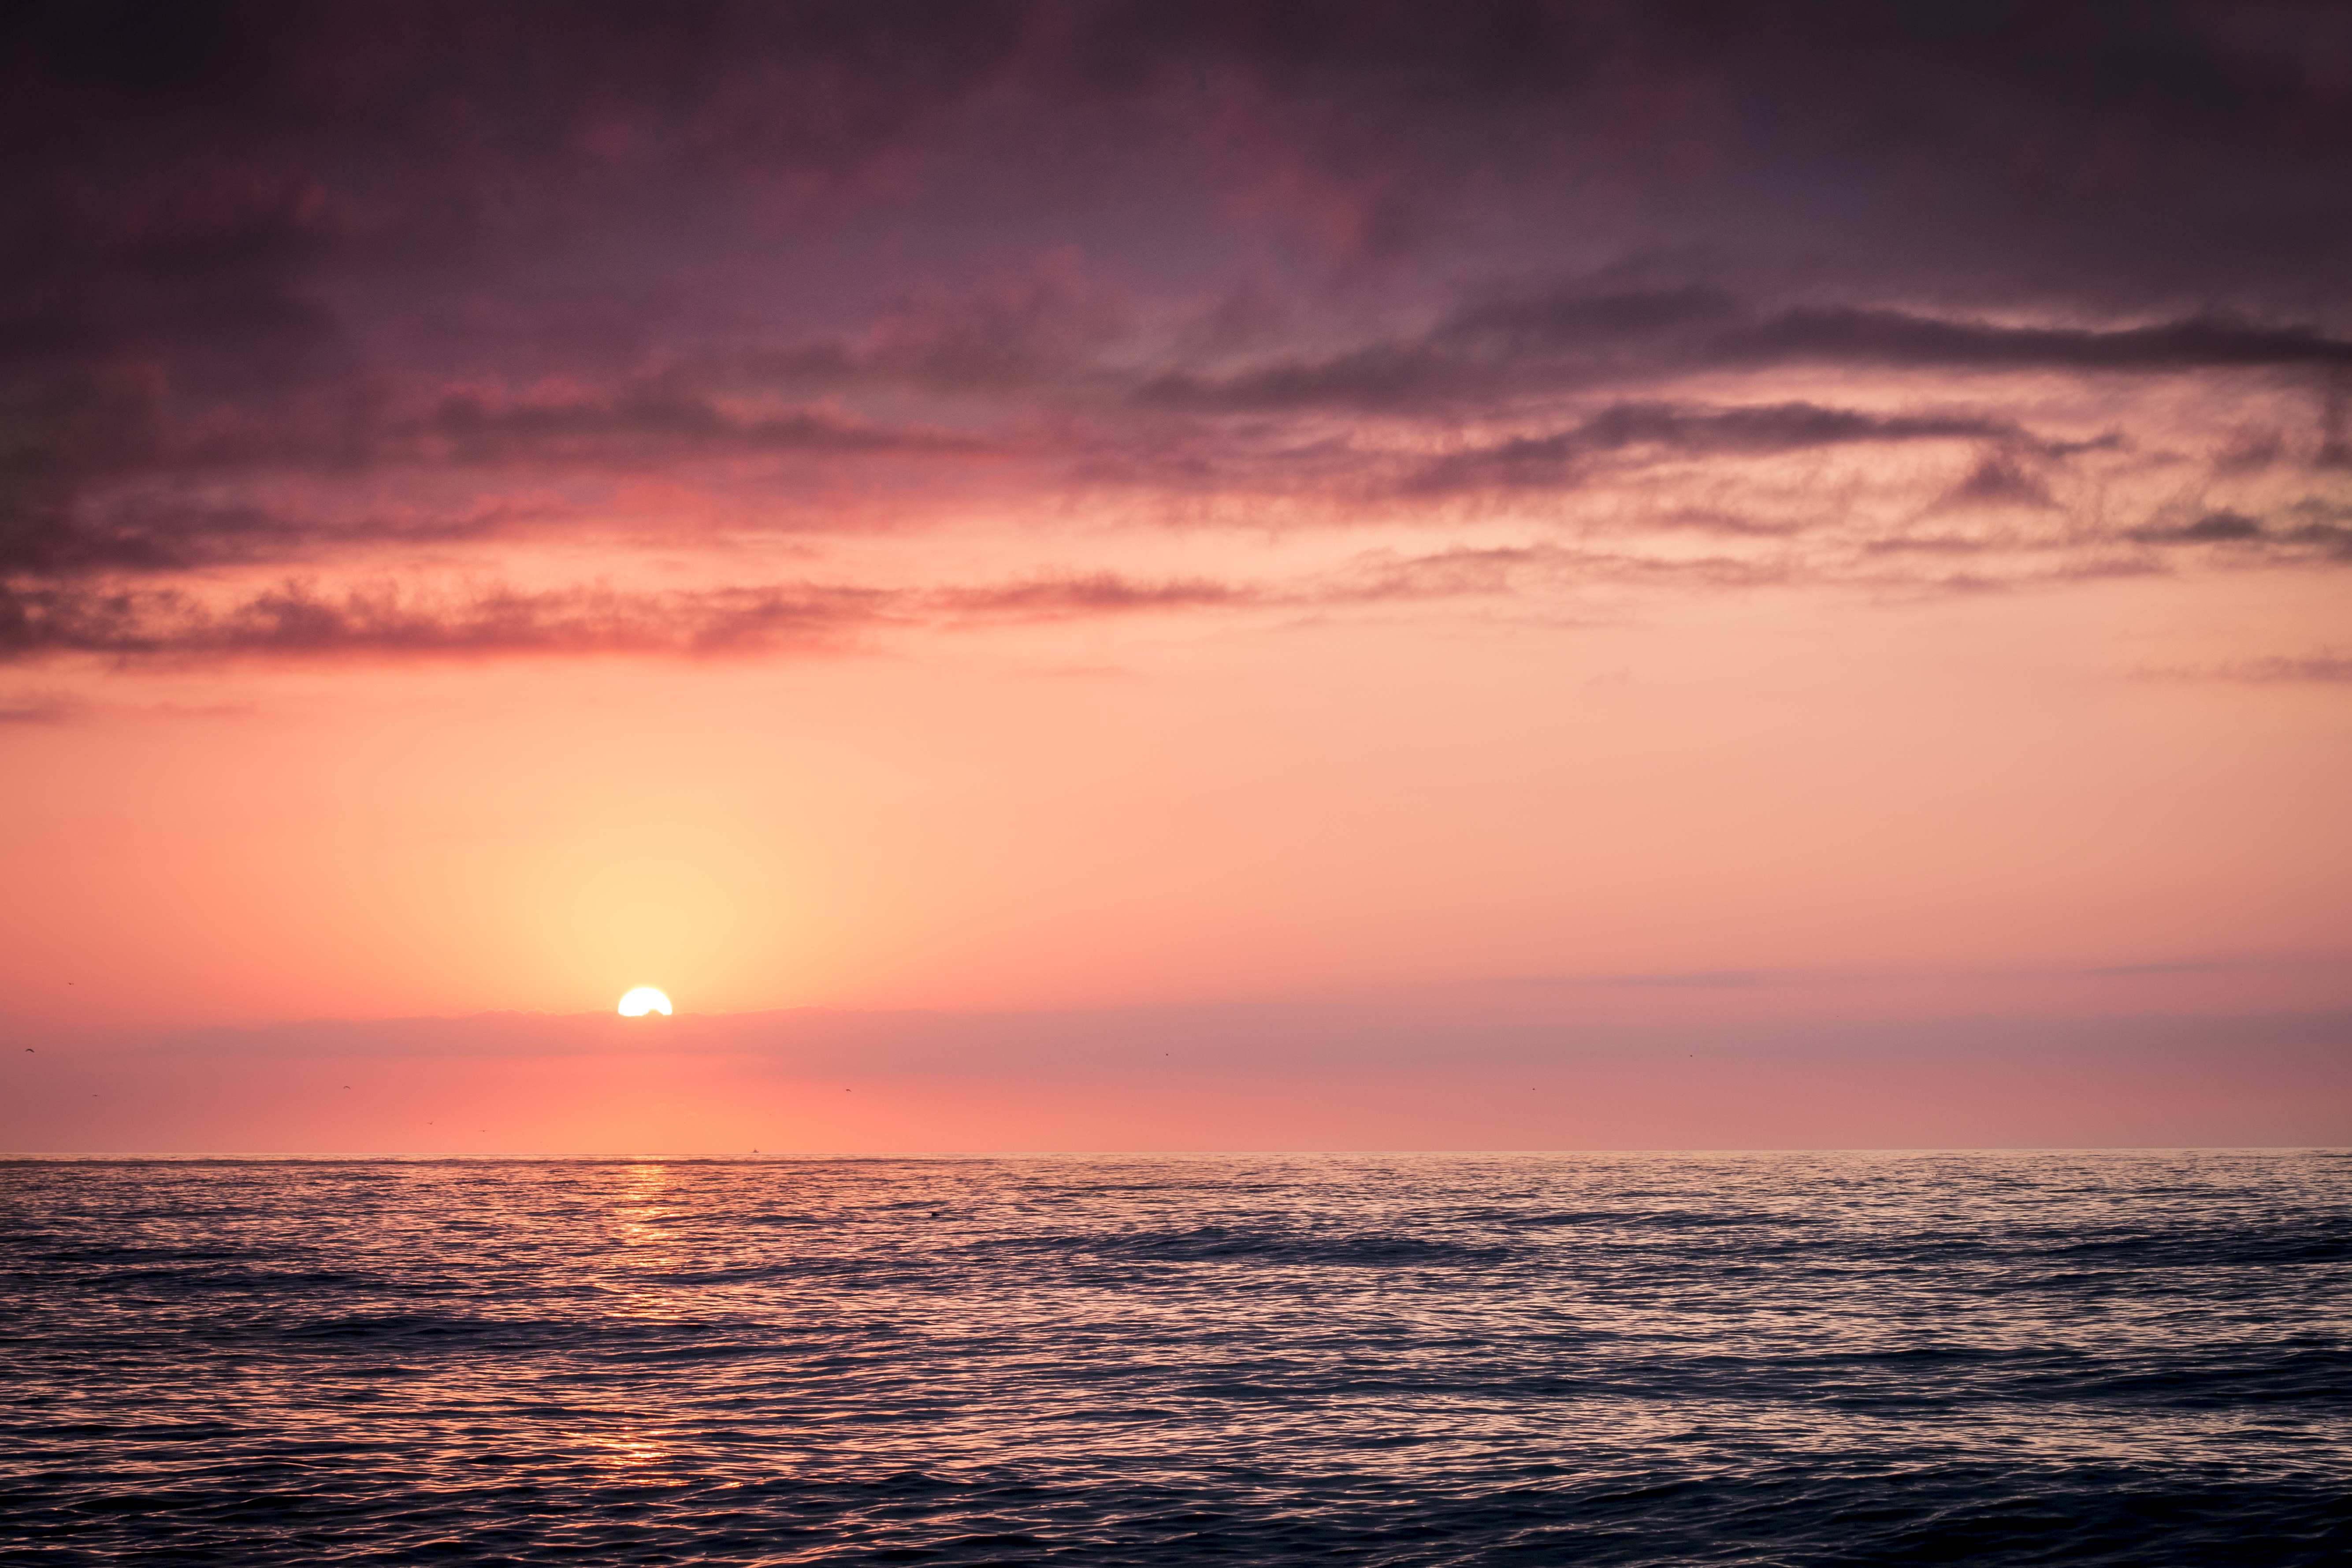
beach, sea, coast, water, nature, ocean, horizon, cloud, sky, sun, sunrise, sunset, sunlight, morning, wave, dawn, dusk, evening, afterglow, salt water, seawater, wind wave, red sky at morning